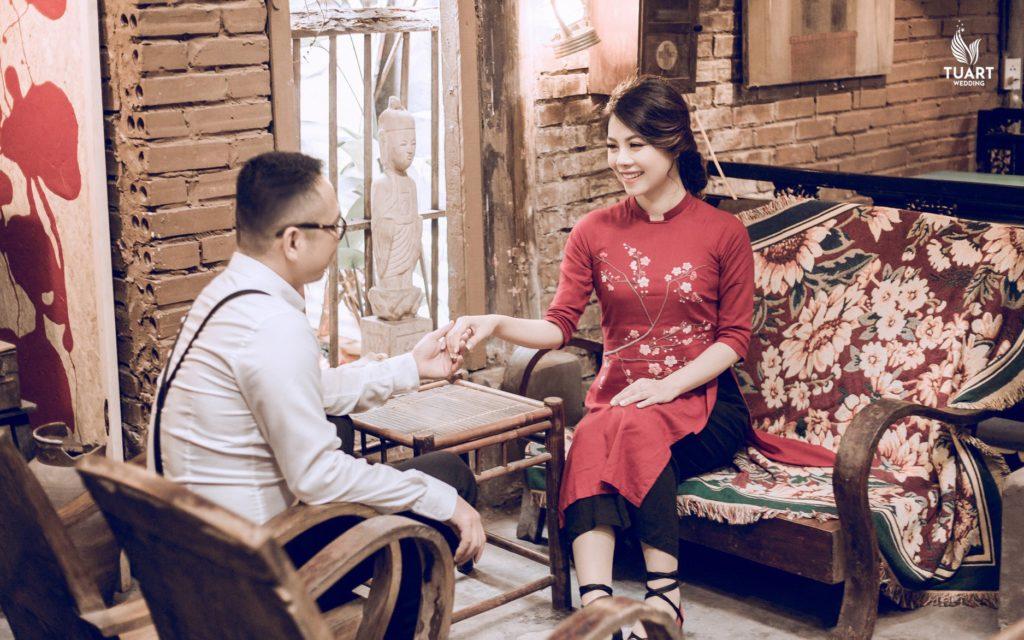
có hai người đang ngồi trong phòng